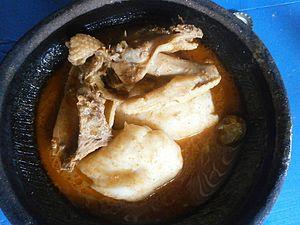
Spécialité togolaise, le plat de fufu [lire foufou] peut être fait à base de tubercule de manioc, d'igname de tarot ou à base de banane plantain. Il est généralement accompagné d'une sauce arachide au poulet [comme dans cette image], de sauce graine, de ""sauce blanche"" ou n'importe quelle sauce avec viande ou poisson. This is an image of food from Togo"
La sauce arachide est une sauce africaine à base de pâte d'arachide. On y ajoute de la sauce tomate assaisonnée avec de l'oignon, de l'ail, du gingembre et du piment. on rectifie l'assaisonnement avec du sel et selon la préférence un exhausteur de goût.On le sert notamment avec le foufou.